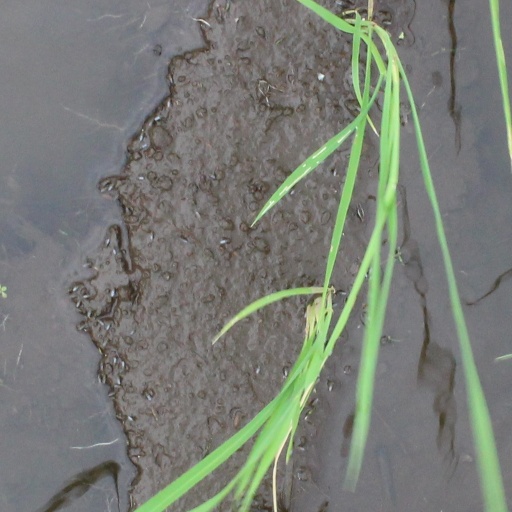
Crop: rice